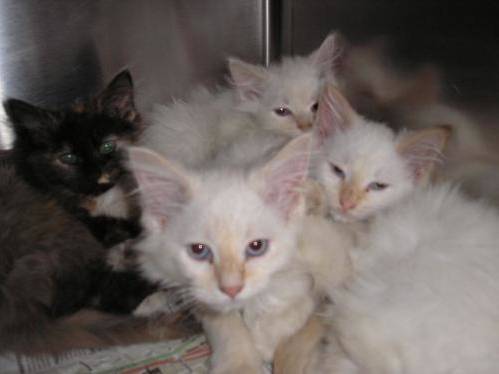
Label: cat